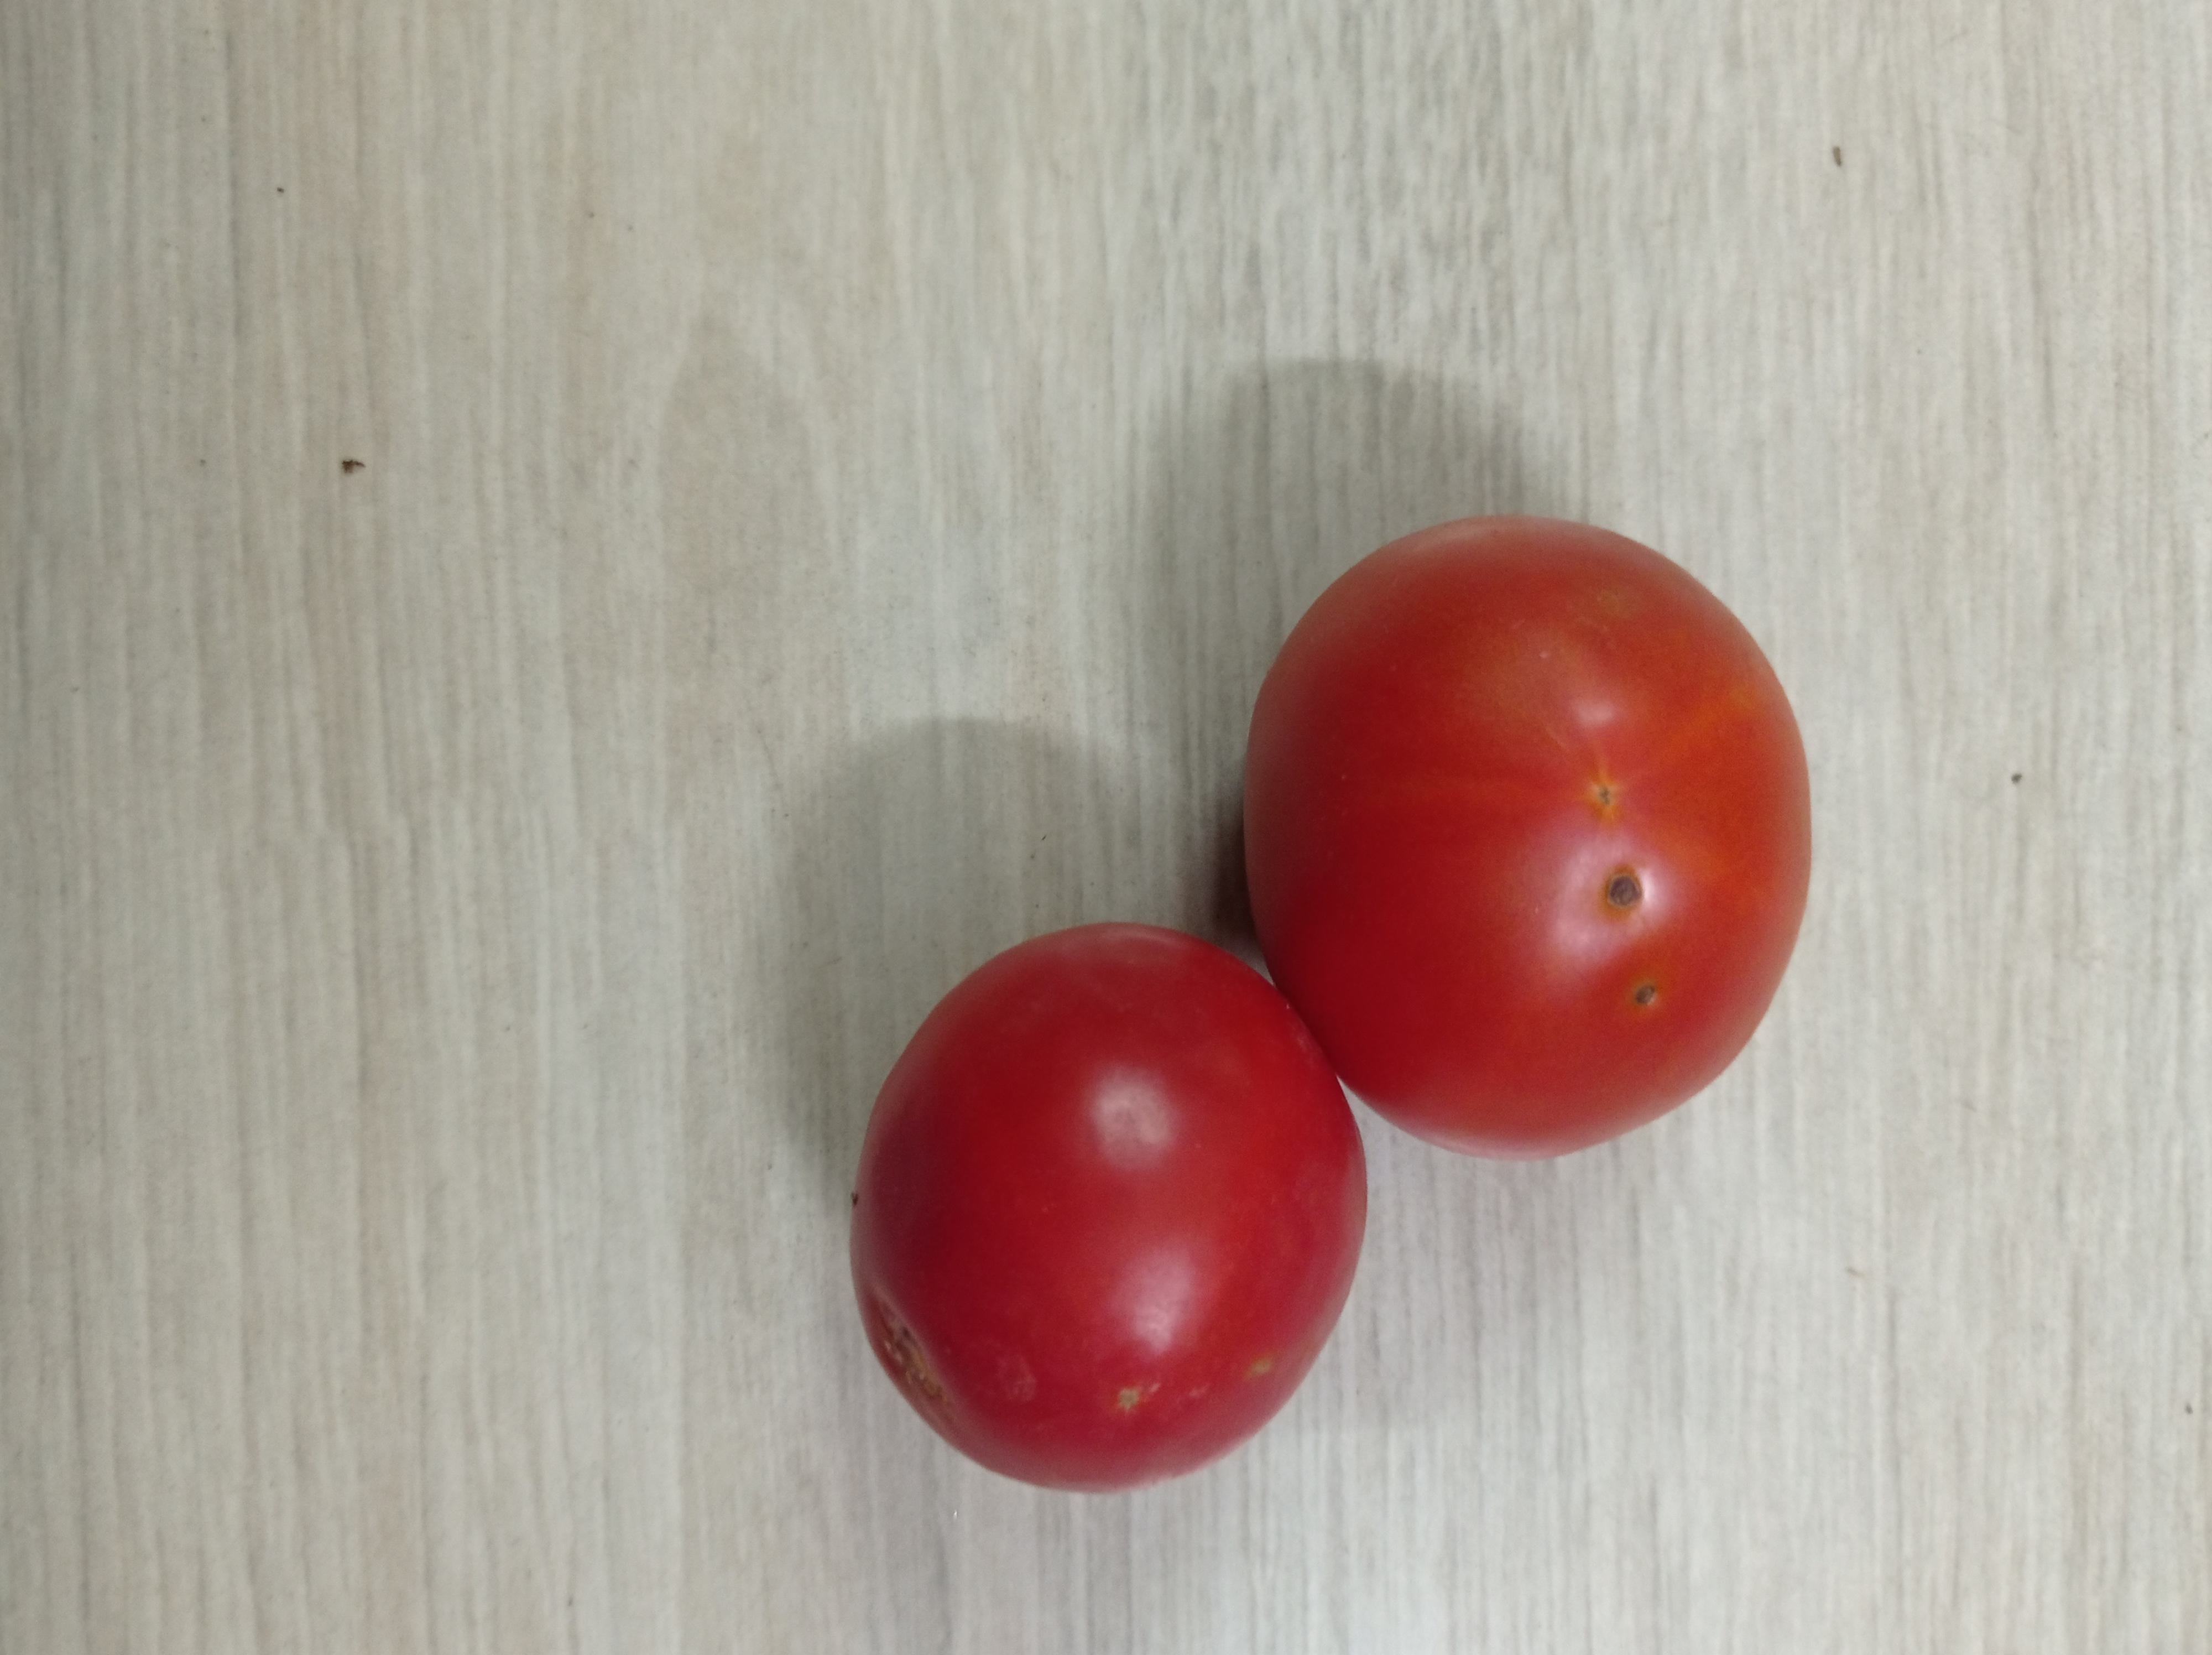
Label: Fresh